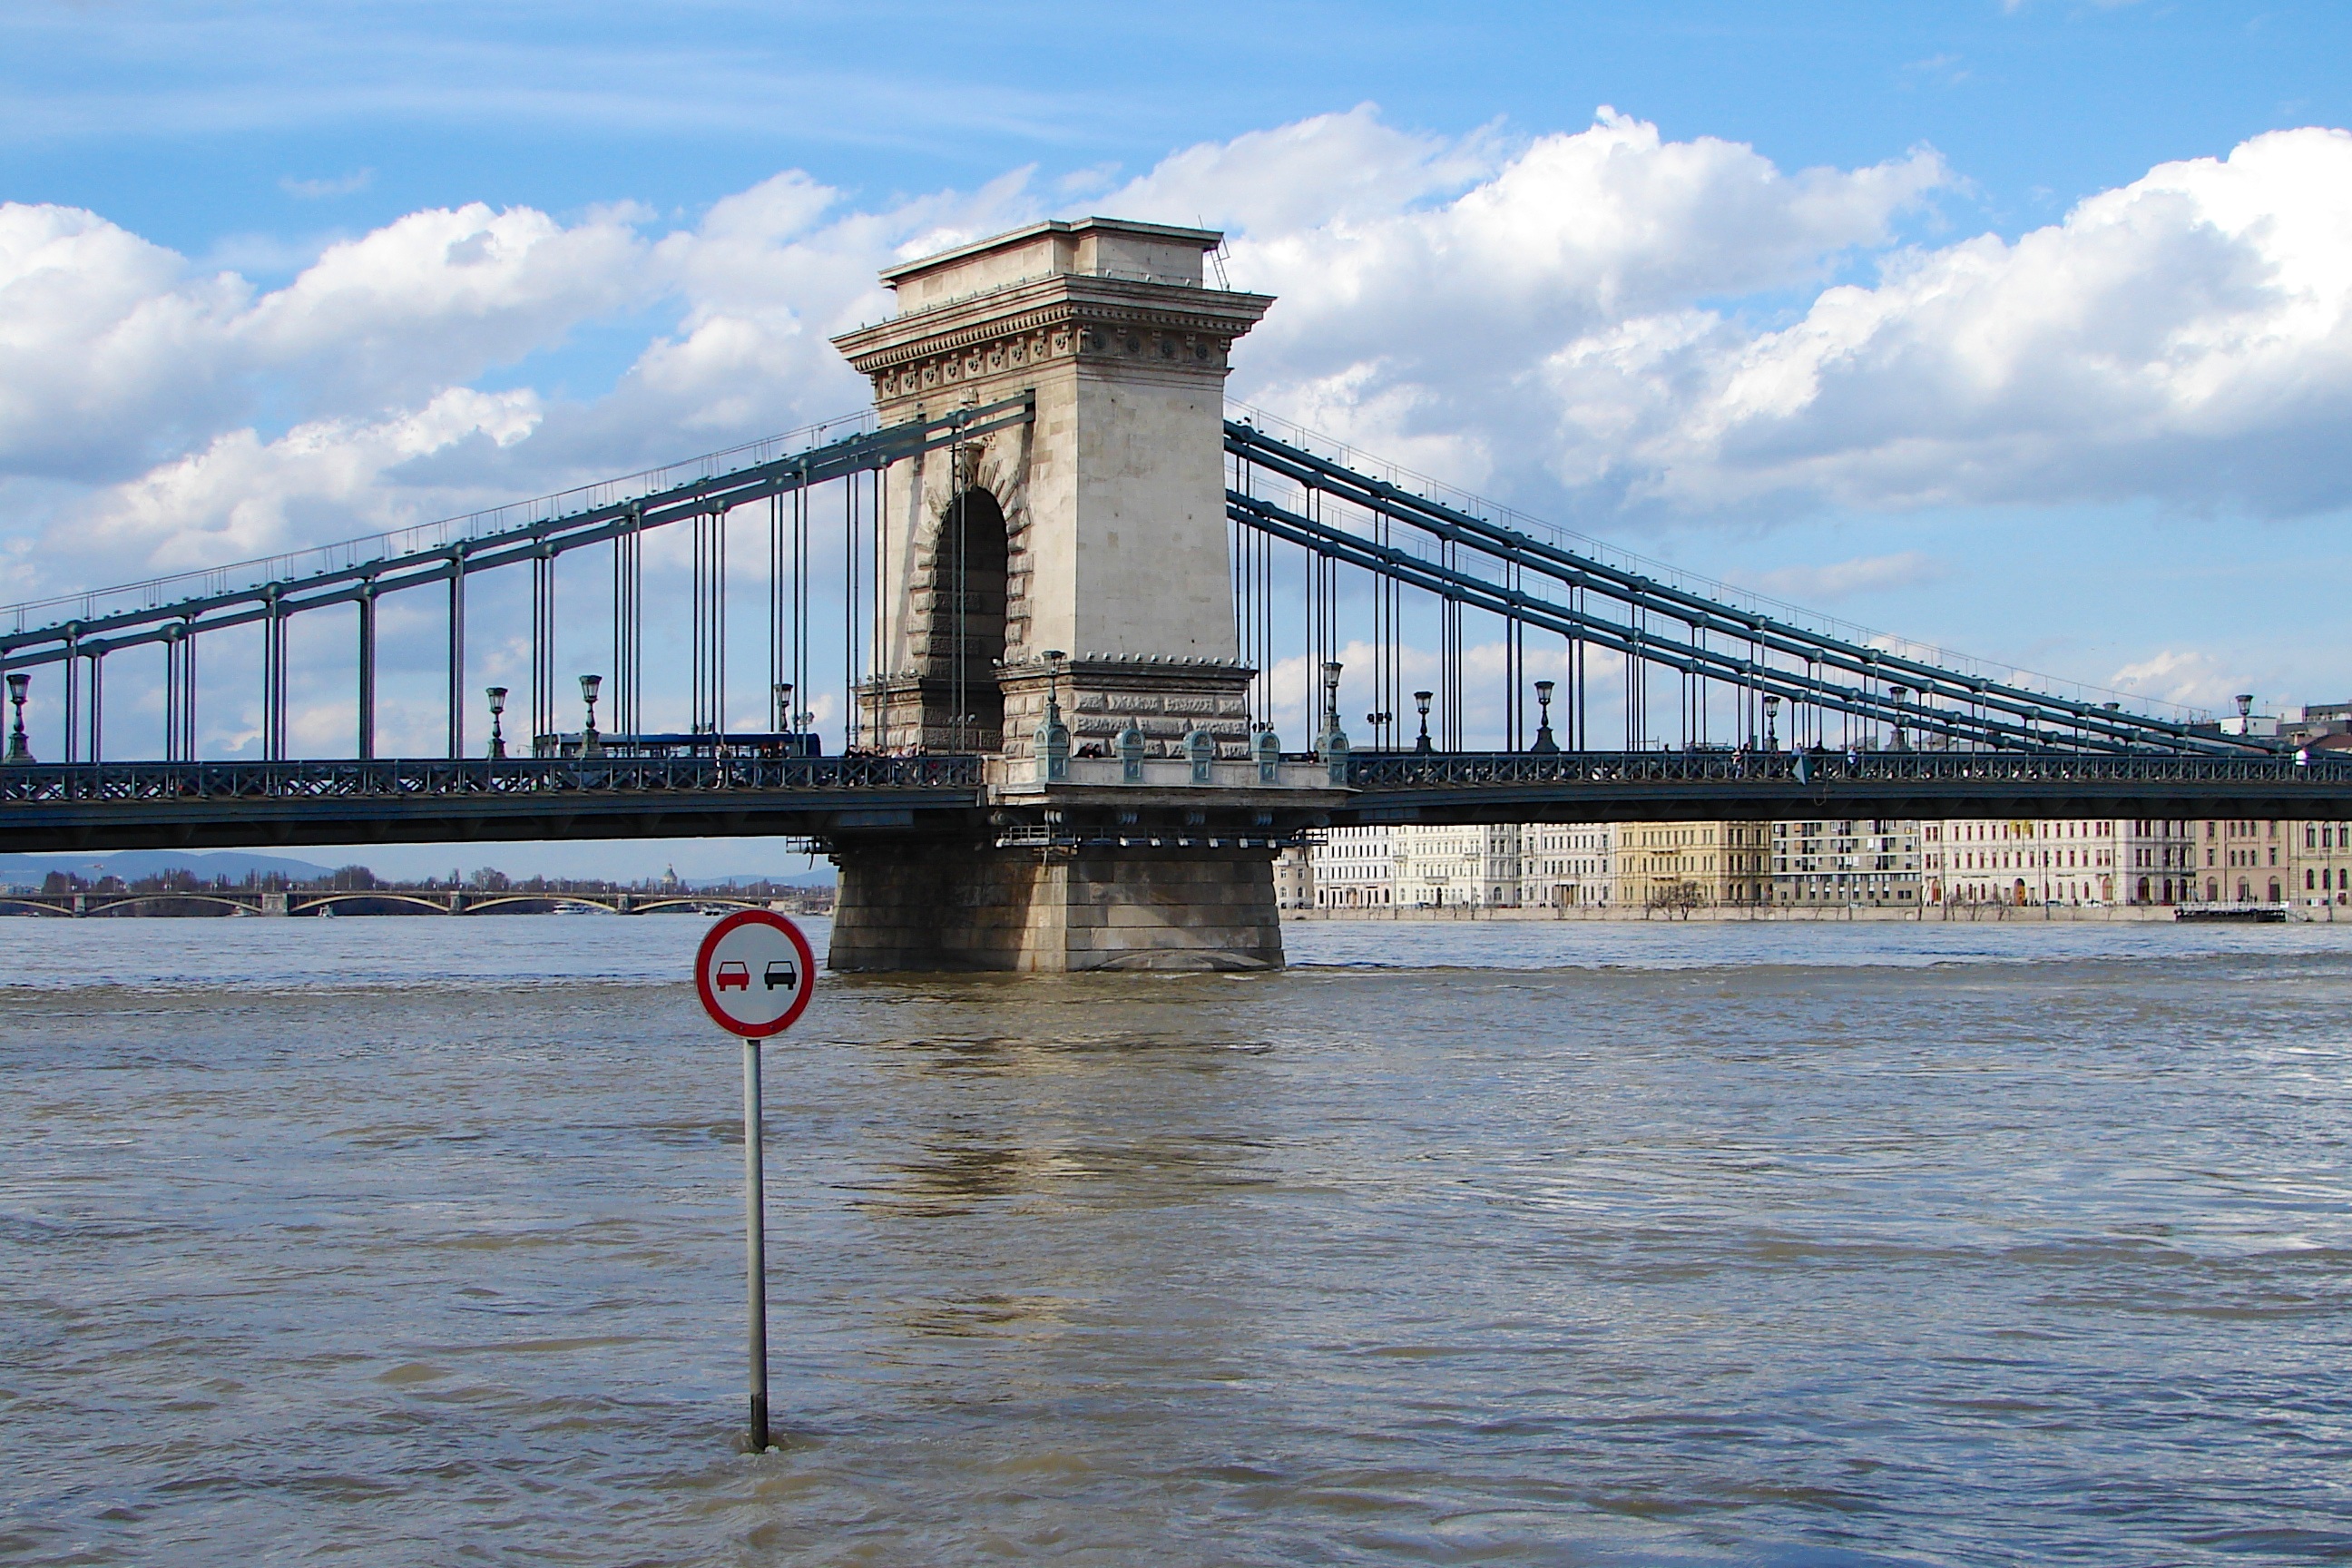
sea, water, bridge, street, pier, river, tourist, travel, sign, europe, reflection, flood, landmark, tourism, capital, danube, budapest, hungary, european, hungarian, riverside, nonbuilding structure